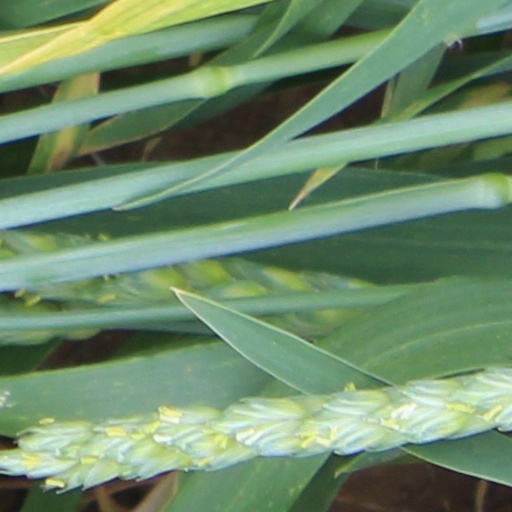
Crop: wheat